Schwandorf

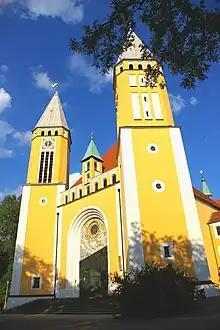
Kreuzberg-Schwandor

Schwandorf is located at the intersection of four depressions in the Schwandorf Bay in the southern Upper Palatinate Forest. The Upper Palatinate Lake District borders the city area. The Naab River runs through the city area from north to south. Nature has created a broad plain in the Naab Valley, the edges of which are formed by iron sandstone hills. The Kreuzberg rises from the plain like a green island. This was once far outside the city gates, but today it is surrounded by the settlement.